Port of Singapore

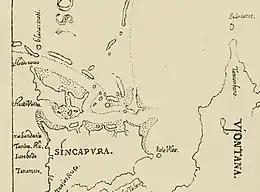
Xabandaria (the Shahbandar's place) marked in this 1604 map of Singapore by Godinho de Erédia. The map is orientated with the South towards the top left.

In the late 13th century, a Kingdom known as Singapura was established on the north bank of the Singapore River around what was called the Old Harbour. It was the only port in the southern part of the Strait of Malacca and serviced ships and traders in the region, competing with other ports along the coast of the Malacca Strait such as Jambi, Kota Cina, Lambri, Semudra, Palembang, South Kedah and Tamiang. The port had two functions. First, it made available products that were in demand by international markets; according to the "Daoyi Zhilüe" ("Brief Annals of Foreign Islands", 1349) by Chinese trader Wang Dayuan (born 1311, "fl." 1328–1339), these included top-quality hornbill casques, lakawood and cotton. Although these goods were also available from other Southeast Asian ports, those from Singapore were unique in terms of their quality. Secondly, Singapore acted as a gateway into the regional and international economic system for its immediate region. South Johor and the Riau Archipelago supplied products to Singapore for export elsewhere, while Singapore was the main source of foreign products to the region. Archaeological artefacts such as ceramics and glassware found in the Riau Archipelago evidence this. In addition, cotton was transshipped from Java or India through Singapore.